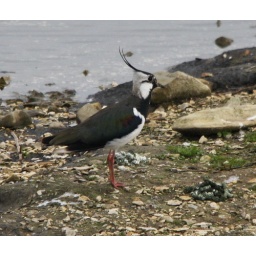
a lapwing bird standing near a pond